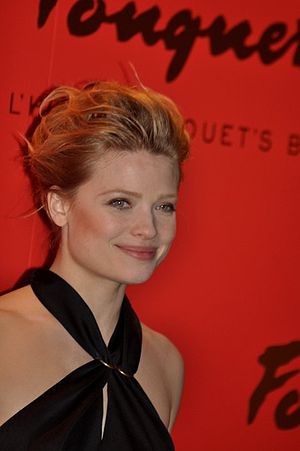
Mélanie Thierry
Mélanie Thierry er en fransk model og skuespillerinde.